Crossroads Mall (Mumbai)

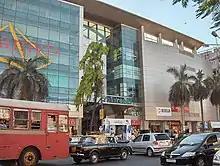
Crossroads Mall, Mahalaxmi, Mumbai

Crossroads, renamed and known as Sobo Central and Brand Factory, was a shopping mall in Mahalaxmi, Mumbai. Opened in September 1999 by Piramal Holdings Ltd., a subsidiary of a major pharmaceutical group, it was Mumbai's oldest shopping mall. It was also India's second oldest mall management company, after Chennai's Spencer Plaza. The mall covered an area of , spread over four buildings in the city centre.